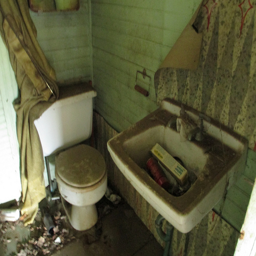
A white toilet in a disgusting dilapidated bathroom.
A dirty bathroom with a toilet and a sink.
The destroyed bathroom has debris everywhere and junk in the sink.
An incredibly dirty and destroyed bathroom with a toilet and sink covered in filth.
A derelict bathroom with a dirty toilet and sink.